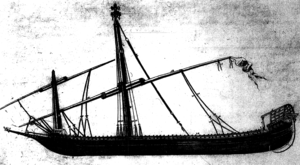
Bartolomeo Crescenzio est un mathématicien, ingénieur naval et voyageur italien des XVIᵉ et XVIIᵉ siècles.